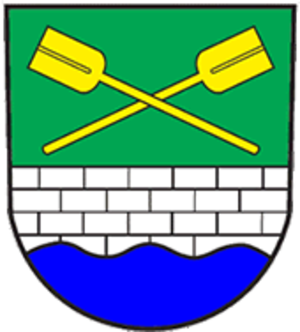
Bystřička est une commune du district de Vsetín, dans la région de Zlín, en Tchéquie. Sa population s'élevait à 1 008 habitants en 2018.